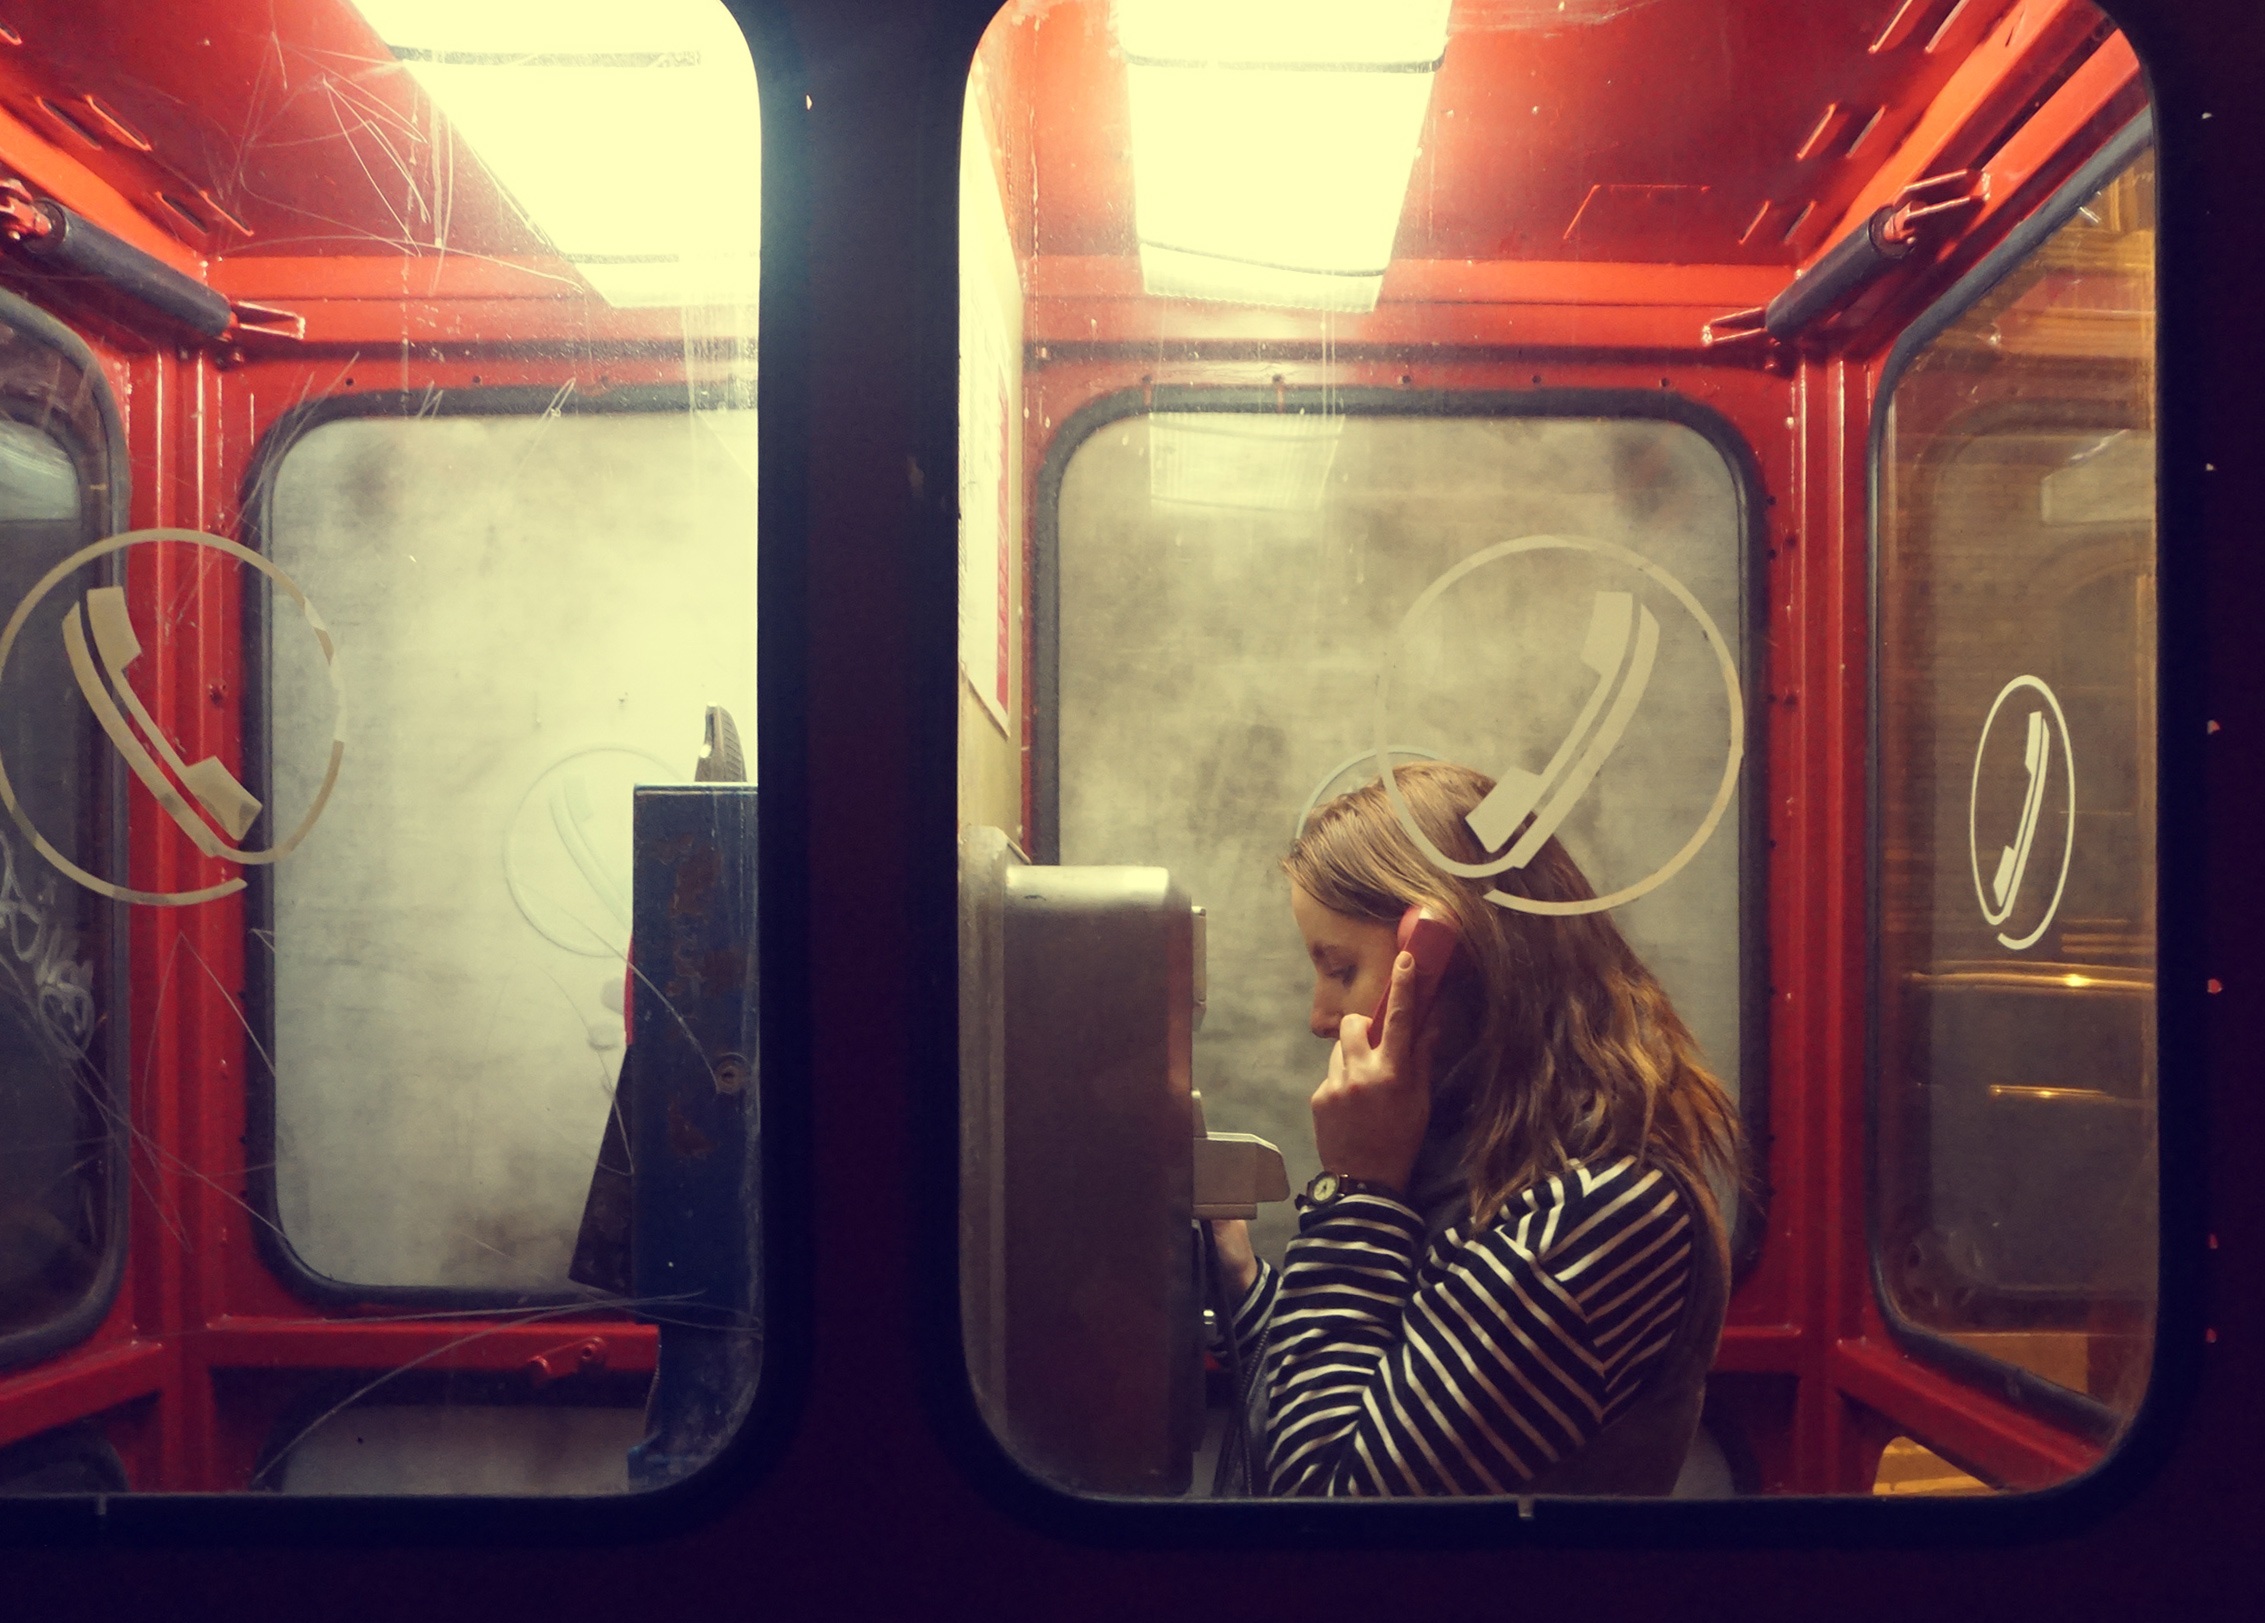
girl, woman, vintage, retro, window, transport, red, phone, color, public transport, painting, art, budapest, hungary, image, shape, phone booth, sad girl, phone box, girl talking, woman talking